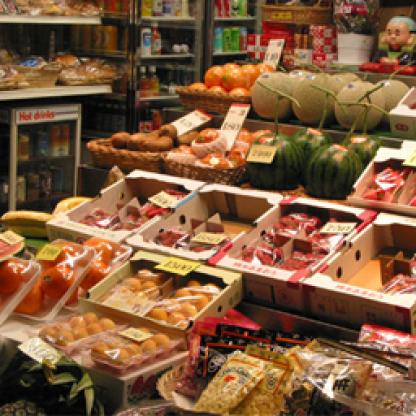
Scene: Indoor